Octopus

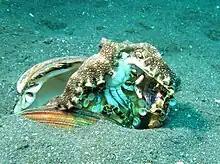
An octopus in an open seashell on a sandy surface, surrounding a small crab with the suckers on its arms

Octopuses inhabit every ocean, with species adapted to many habitats. As juveniles, common octopuses inhabit shallow tide pools. The Hawaiian day octopus ("Octopus cyanea") lives on coral reefs, while argonauts float in pelagic waters. "Abdopus aculeatus" is a near-shore species and can be found in seagrass beds. Some species can survive in deeper environments. The spoon-armed octopus ("Bathypolypus arcticus") can live deep, and "Vulcanoctopus hydrothermalis" lives in depths of around hydrothermal vents. Species such as "Megaleledone setebos" and "Pareledone charcoti", can survive in the waters of the Antarctic, which reach . No species are known to live in fresh water.